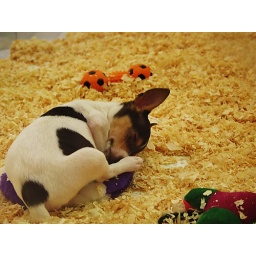
A dog in the front window of a local pet shop.